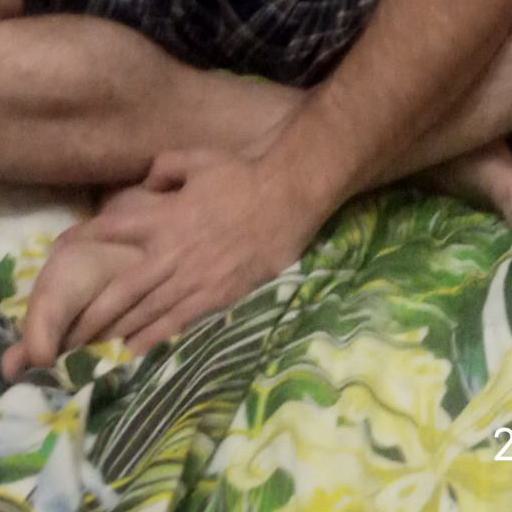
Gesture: no_gesture